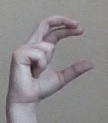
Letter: thal